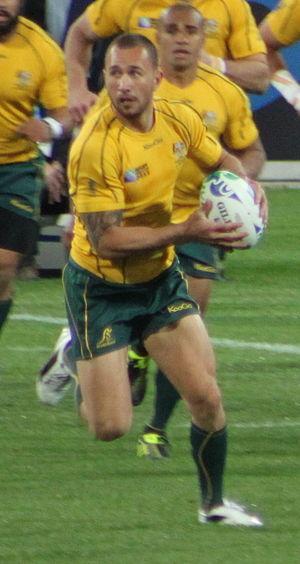
Quade Santini Cooper, né le 5 avril 1988 à Tokoroa en Nouvelle-Zélande, est un joueur de rugby à XV, international australien. Après des débuts au poste de centre, il évolue comme demi d'ouverture aux Queensland Reds pour les phases offensives et comme arrière durant les phases défensives.